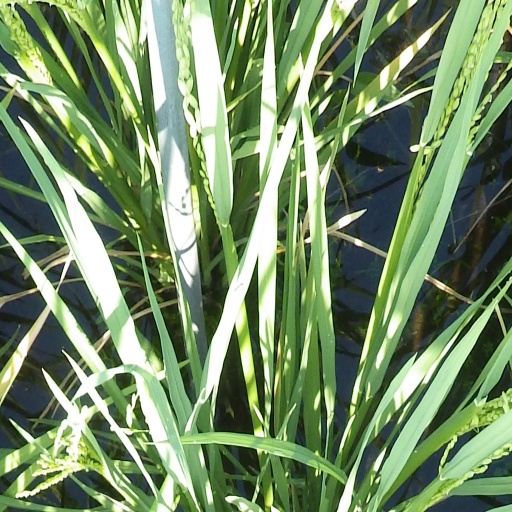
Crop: rice